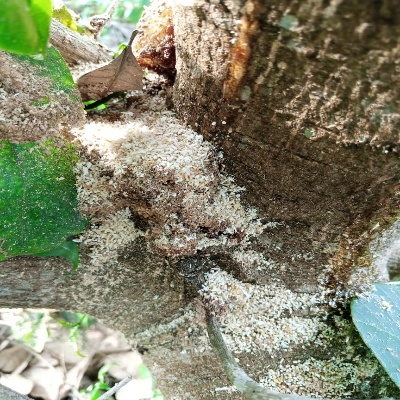
Crop: Cashew
Condition: gumosis